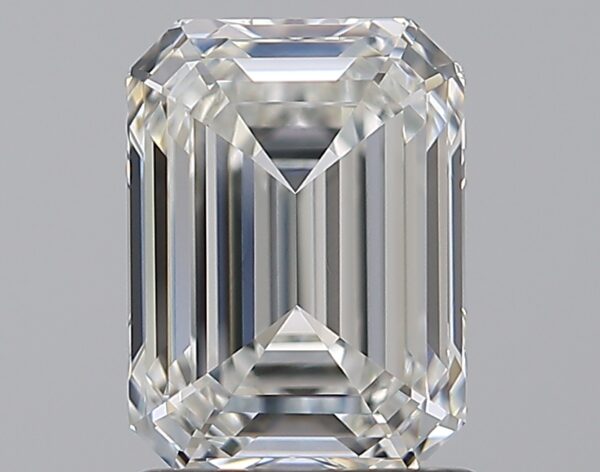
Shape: emerald
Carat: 1.59
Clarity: VVS1
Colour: G
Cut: EX
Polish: EX
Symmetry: EX
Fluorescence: N
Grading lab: GIA
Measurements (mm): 7.54 x 5.57 x 3.66